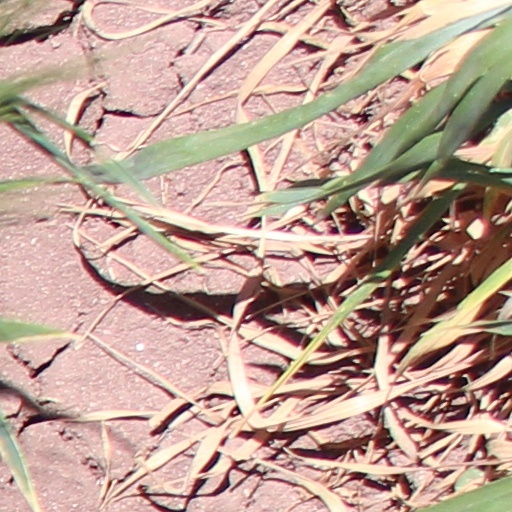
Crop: wheat